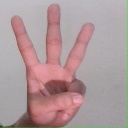
अक्षर: व